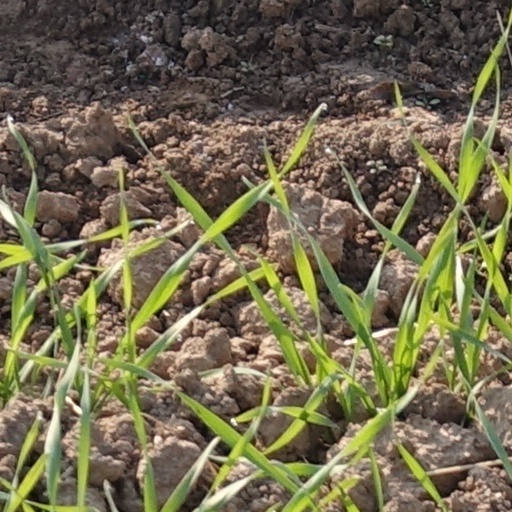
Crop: wheat